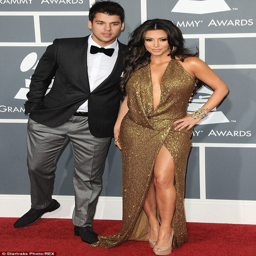
businessperson & celebrity , pictured together at awards